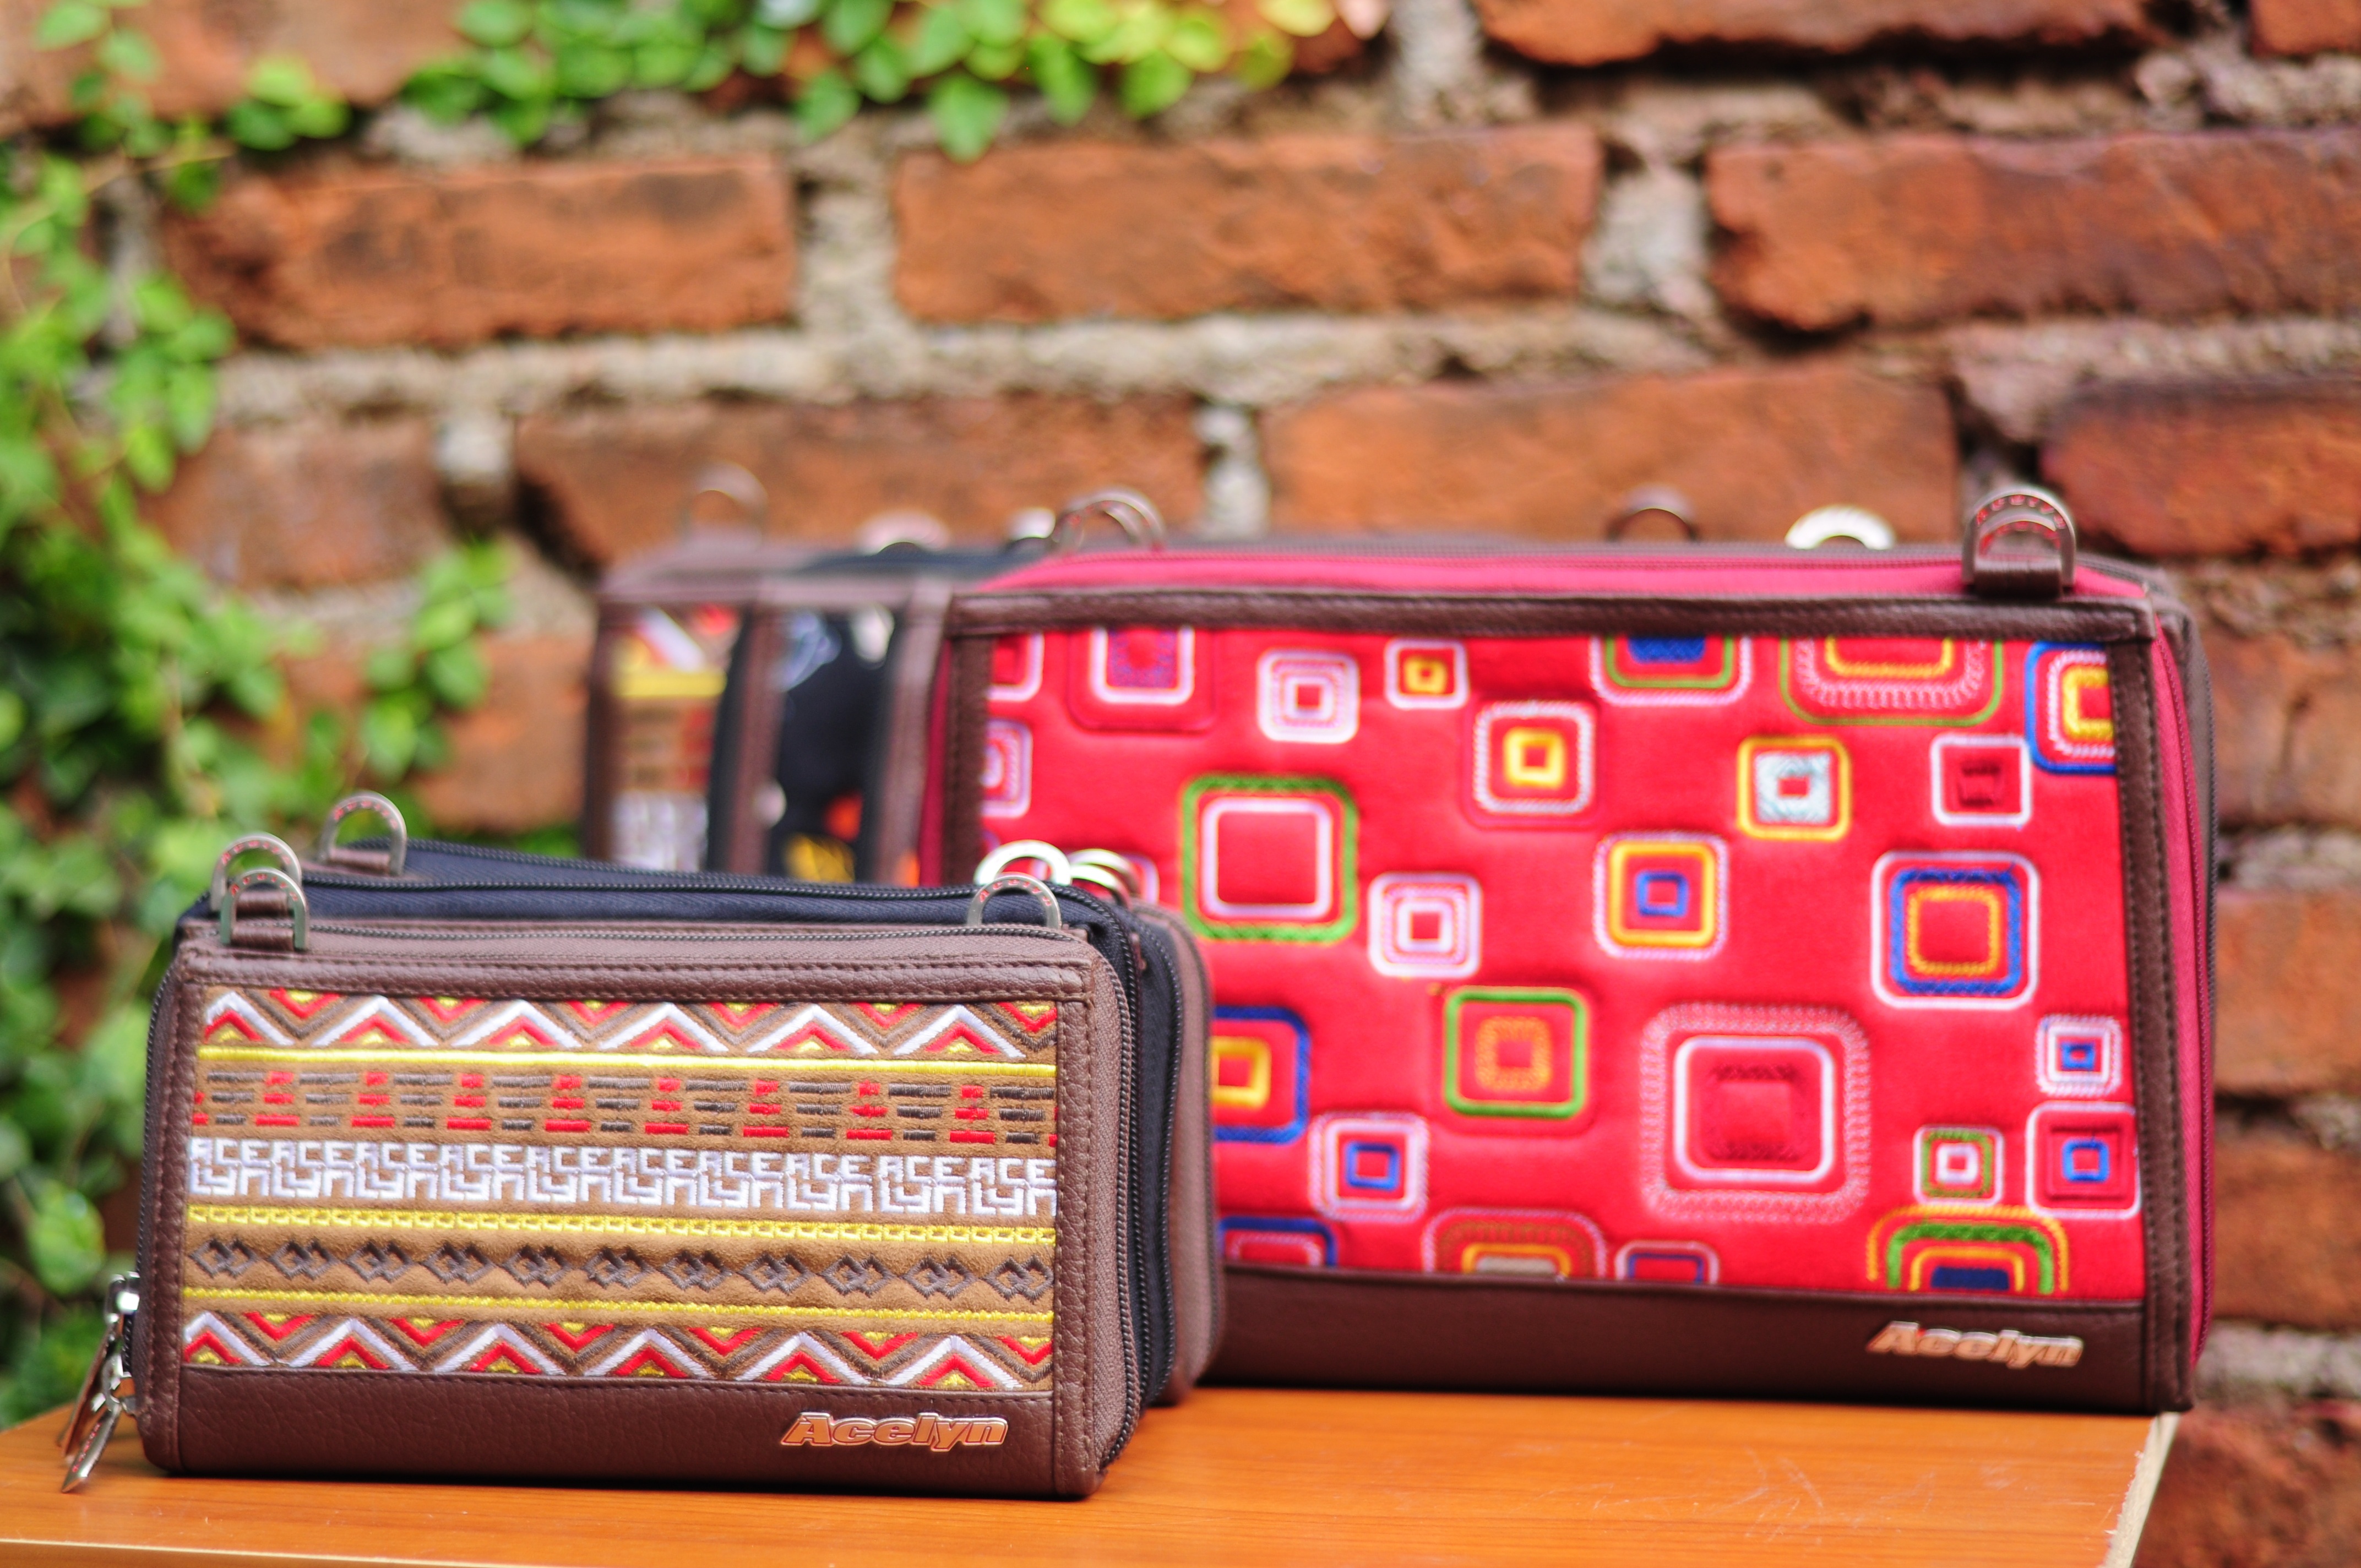
red, color, banner, bag, wallet, games, clutch, sash, smallbag, electronic instrument